Vauro Senesi

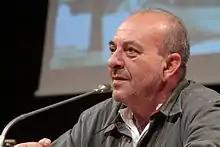

Vauro Senesi (born 24 March 1955) is an Italian journalist and satirical cartoonist.